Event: Nepal Earthquake
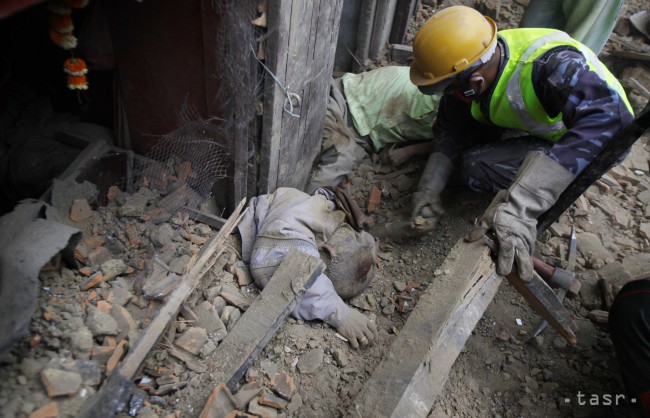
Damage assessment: damage